John Tillmann

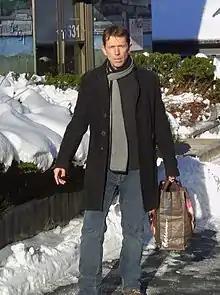
Tillmann in 2016 shortly after release from a Canadian minimum security prison

John Mark Tillmann (February 24, 1961 – December 23, 2018) was a Canadian art thief and white supremacist who, for over two decades, stole over 10,000 antiques and art objects from museums, galleries, archives, and antique shops mainly in Atlantic Canada.